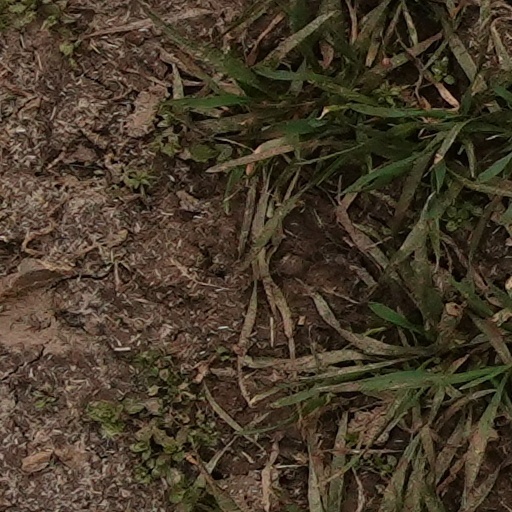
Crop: wheat